Harvey W. Hardy

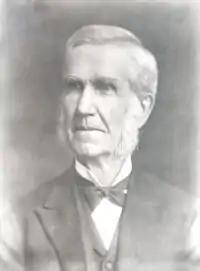

Harvey Wesley Hardy (October 29, 1825 – January 10, 1913) was an American politician who served as the mayor of Lincoln, Nebraska.